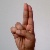
The image shows a hand gesture representing the letter 'U' in Indian Sign Language.